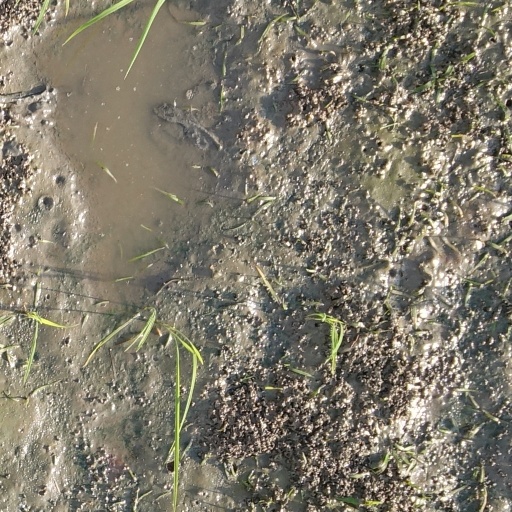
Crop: rice